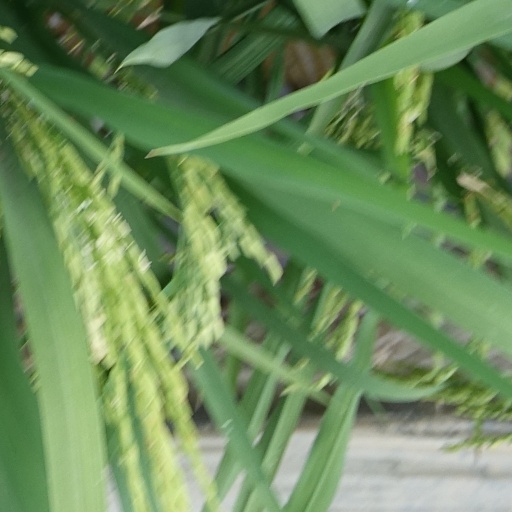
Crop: rice